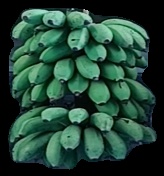
Variety: rasbale
Grade: grade2